Fumbally Lane

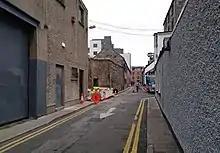
Fumbally Lane in 2021

Substantial physical evidence of the 18th and 19th century brewing and distilling industry buildings remain on both sides of the lane today, including storehouses and a five-storey malthouse. Most of these remnants of its industrial past have been converted to modern office use.